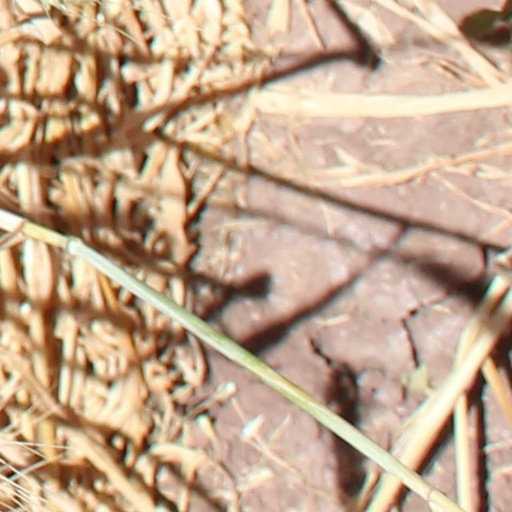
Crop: wheat